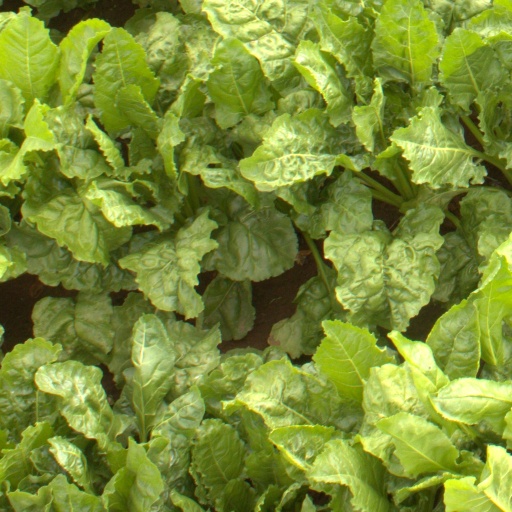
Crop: sugar beet